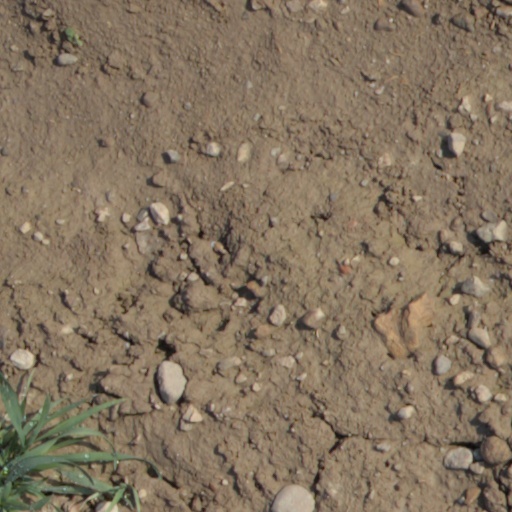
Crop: wheat